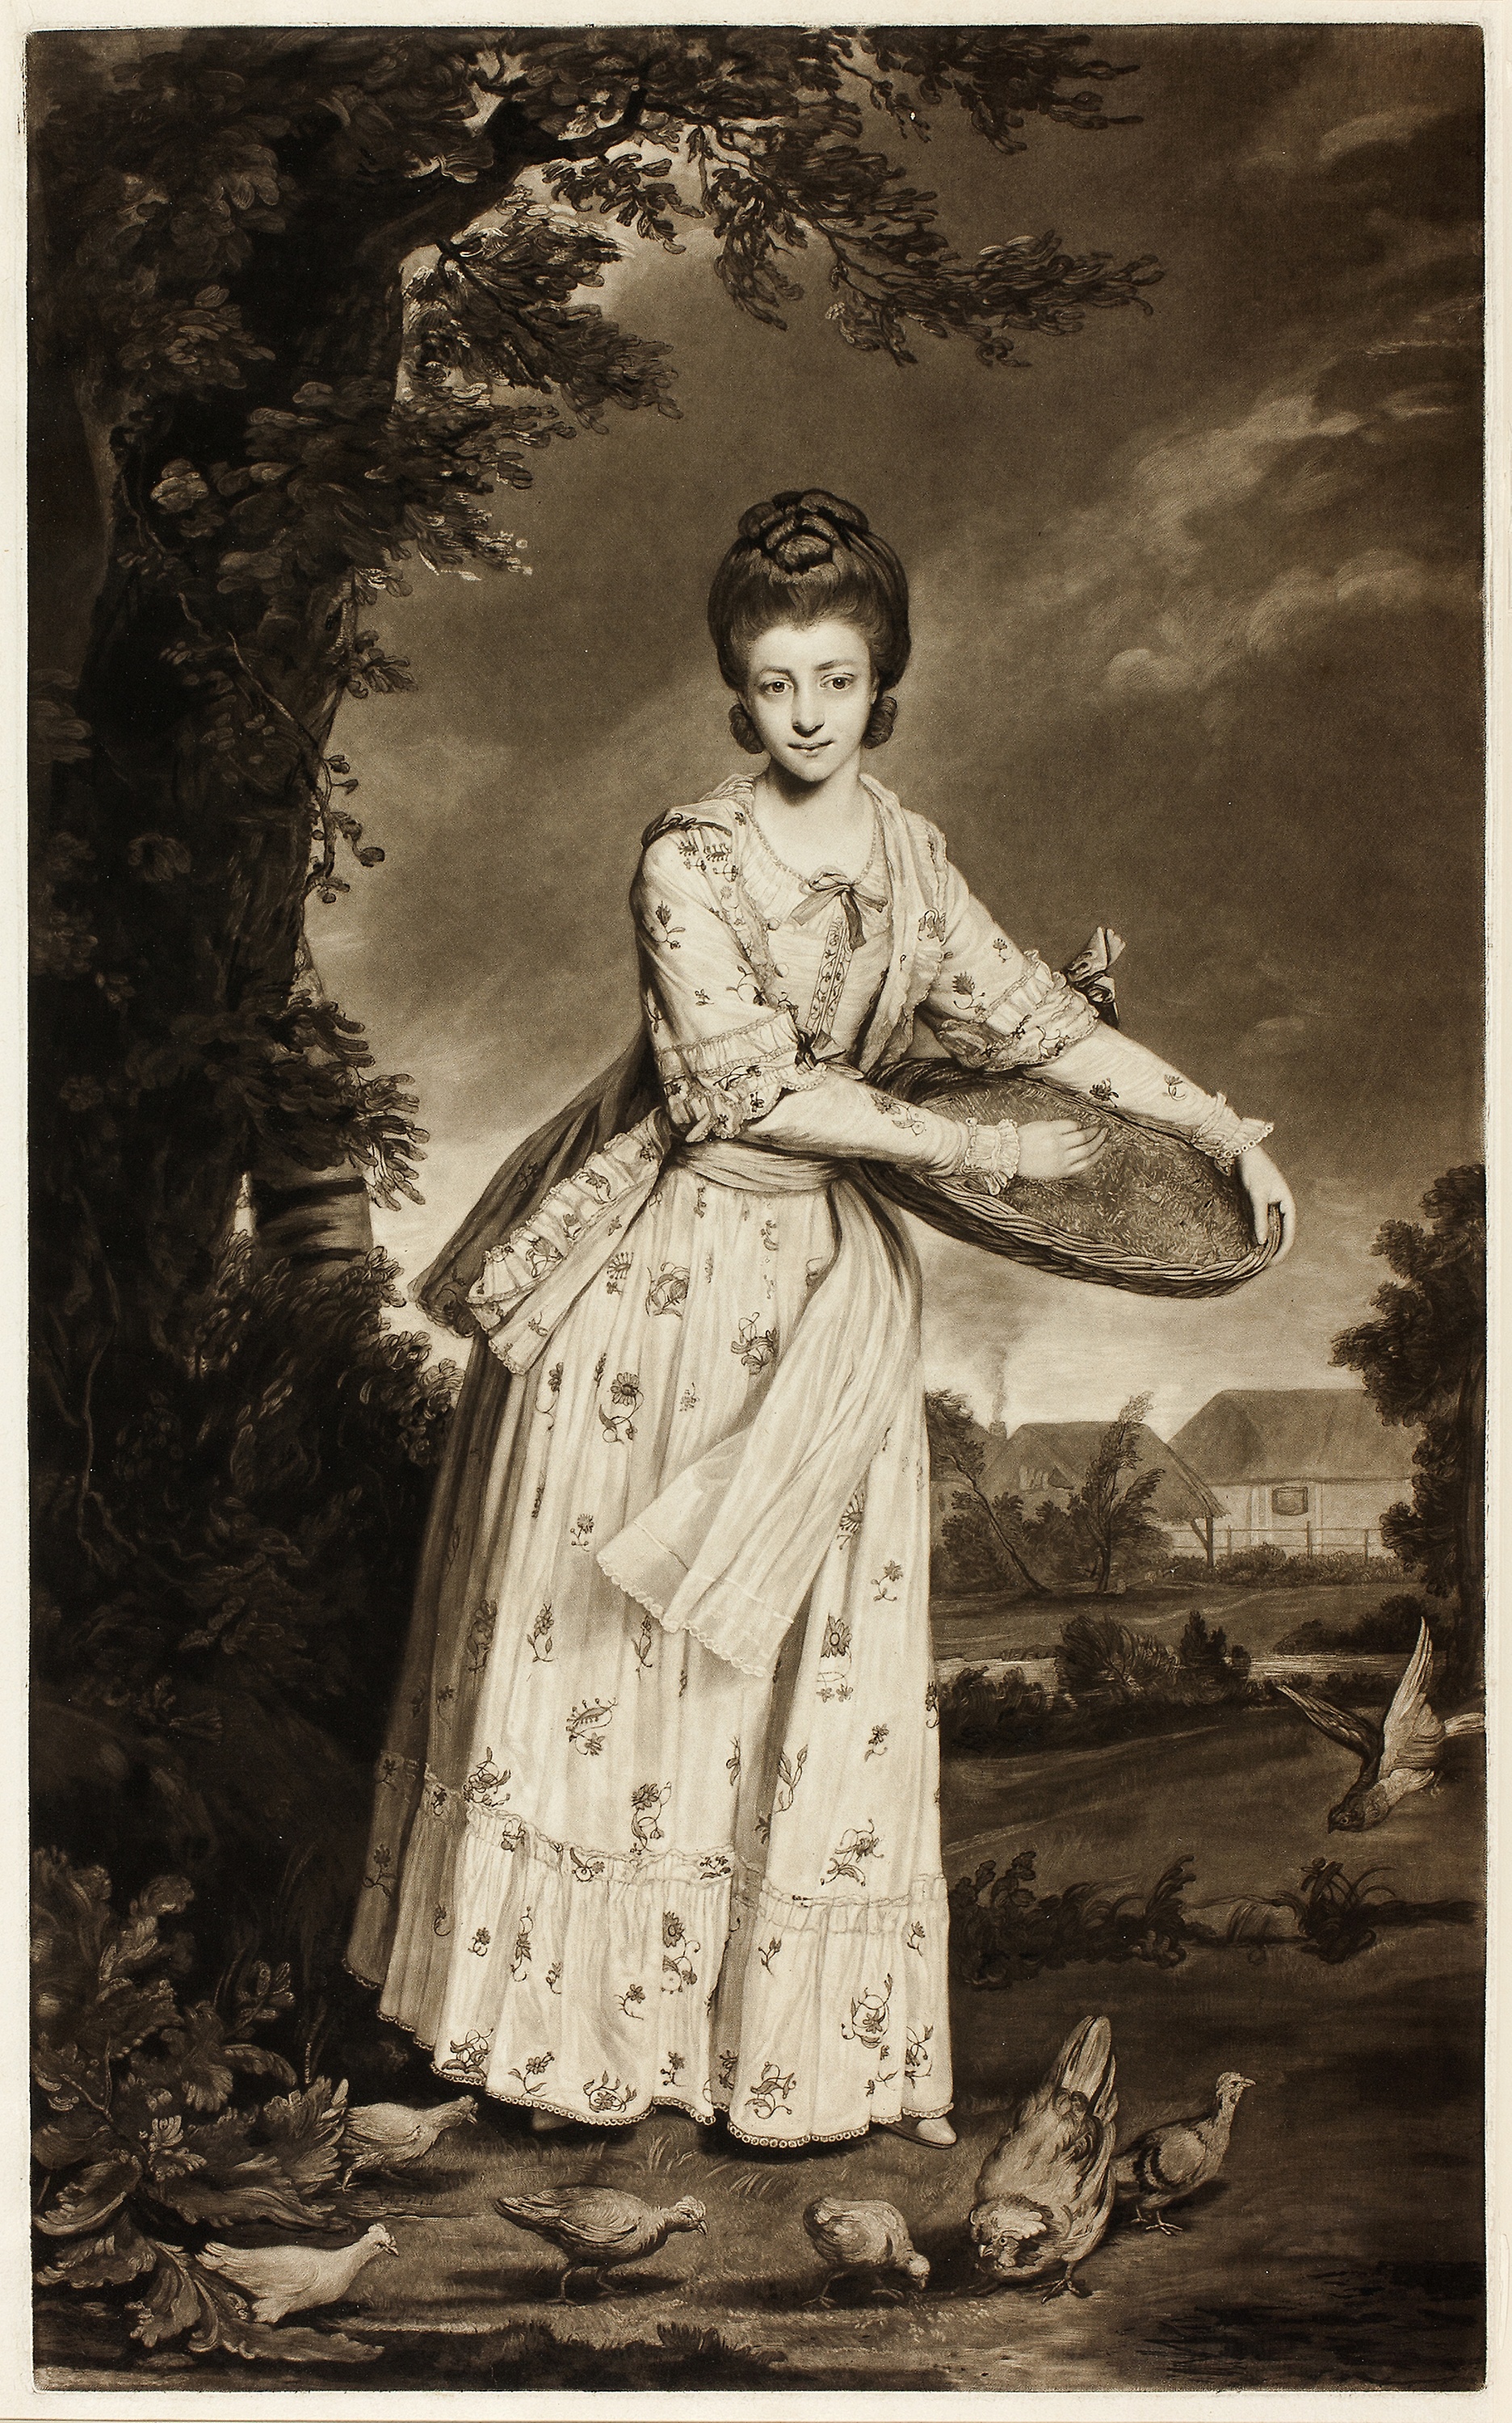
clothing, photograph, standing, lady, vintage clothing, dress, portrait, flower, black and white, art, picture frame, painting, girl, stock photography, artwork, costume design, retro style, visual arts